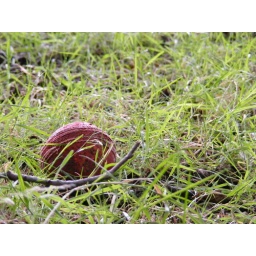
Someone's red ball in the field, I took a picture of it